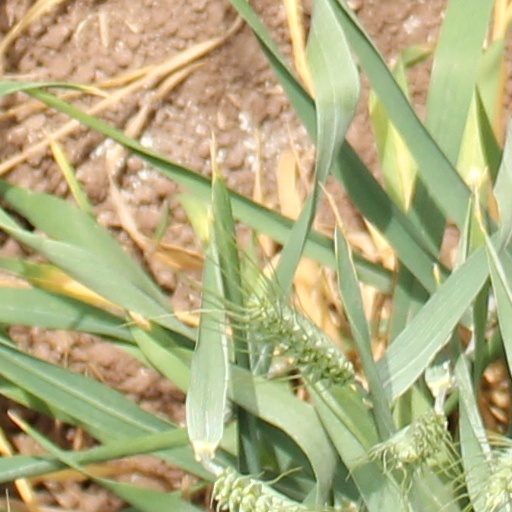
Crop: wheat